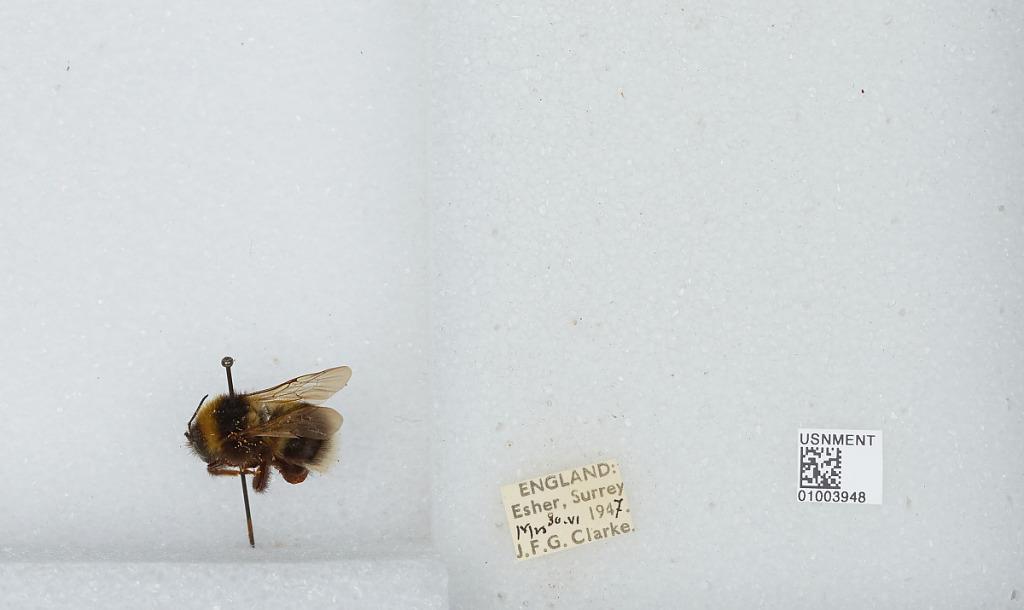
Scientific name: Bombus (Megabombus) hortorum (Linnaeus)
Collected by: J. Clarke
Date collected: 1947-6-30
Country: United Kingdom
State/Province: England
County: Surrey
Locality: Elmbridge; Esher
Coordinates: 51.3692, -0.365